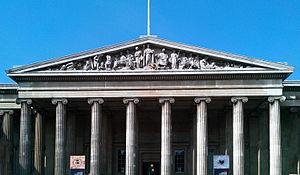
Le British Museum, est un musée de l'histoire et de la culture humaine, situé à Londres, au Royaume-Uni. Ses collections, constituées de plus de sept millions d’objets, sont parmi les plus importantes du monde et proviennent de tous les continents. Elles illustrent l’histoire humaine de ses débuts à aujourd'hui.